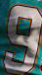
Number: 9